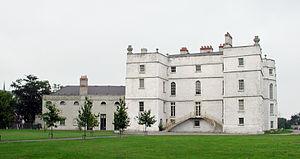
Rathfarnham est une ville du comté de Dublin en République d'Irlande, en banlieue sud de Dublin. Elle est située au nord des montagnes de Wicklow à 54 mètres d'altitude en moyenne. Elle comptait 17 333 habitants en 2006.